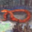
Label: snake